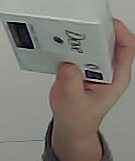
Product: dove_soap